984

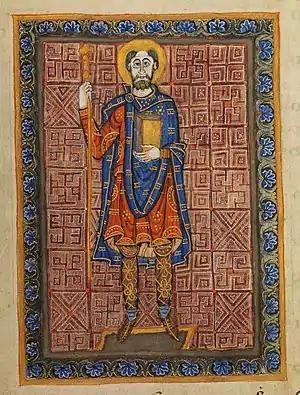
Henry II, Duke of Bavaria

Year 984 (CMLXXXIV) was a leap year starting on Tuesday of the Julian calendar.